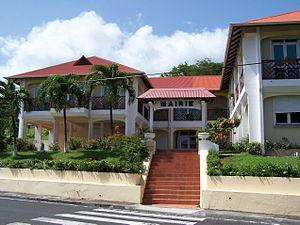
Vieux-Fort est une commune française, située dans le département de la Guadeloupe à la pointe sud de Basse-Terre. La commune doit son nom au fort français qui dominait la pointe côtière de l'île. Les habitants s'appellent les Vieux-Fortains.